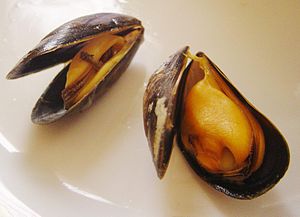
Blåmusling
Tilberedte muslinger.